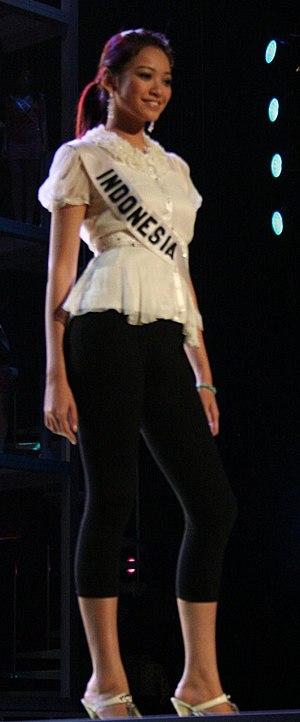
Miss Univers 2007, est la 56ᵉ élection de Miss Univers, qui a lieu le 28 mai 2007, au National Auditorium de Mexico, au Mexique. La cérémonie a été animé par l'acteur américain Mario López et Vanessa Minnillo, Miss Teen USA 1998.